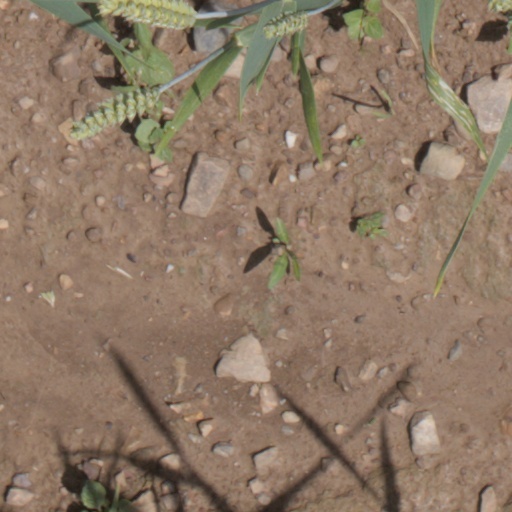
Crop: wheat